Music in Paris

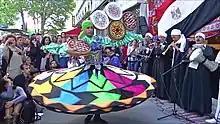
Egyptian dancers at the Fete de la Musique, 2013

The French military in Paris has several musical ensembles, bands and choral groups. The most famous is the band of the Garde Republicaine, some of whose musicians perform on horseback. They are a traditional part of the annual parade on the Champs-Élyseés celebrating Bastille Day on July 14. The band, and a string orchestra belonging to the Garde Republicaine, play for presidential receptions at the Élysée Palace and other official occasions. The Ministry of Defense has a music school, the Conservatory of Military Music of the Army, located in Versailles.